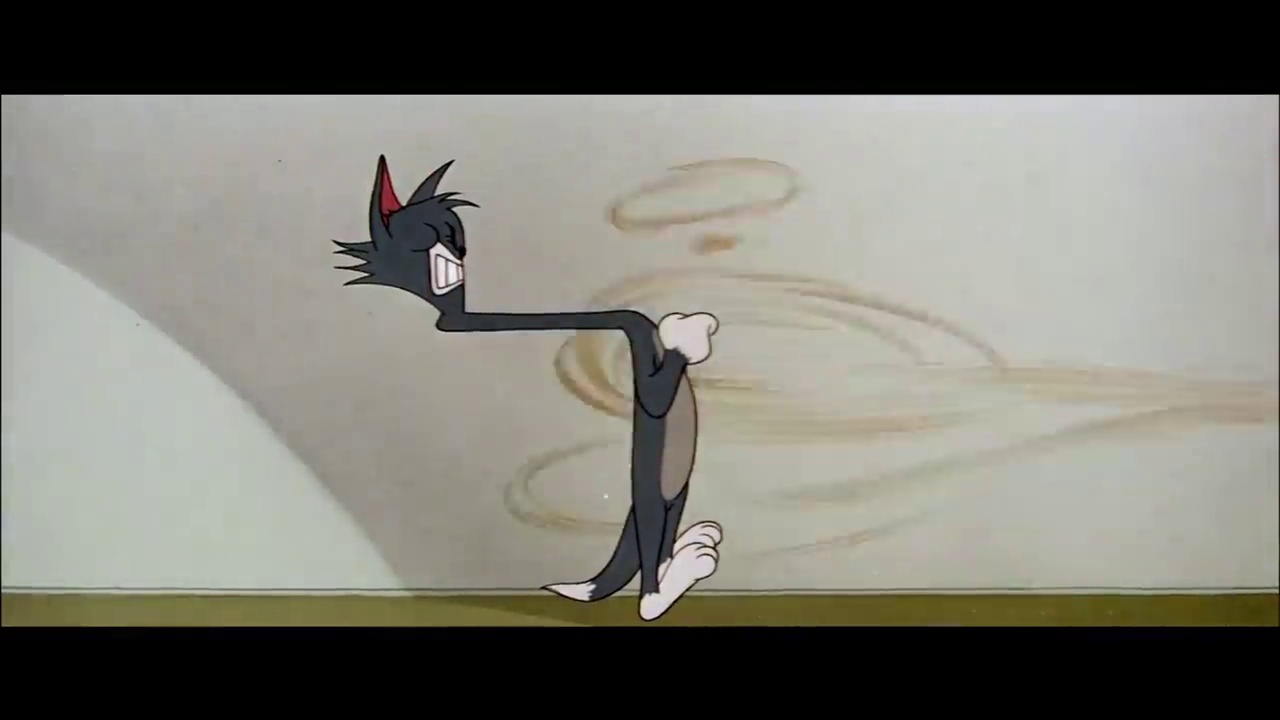
Portrait style: Cartoon Portrait